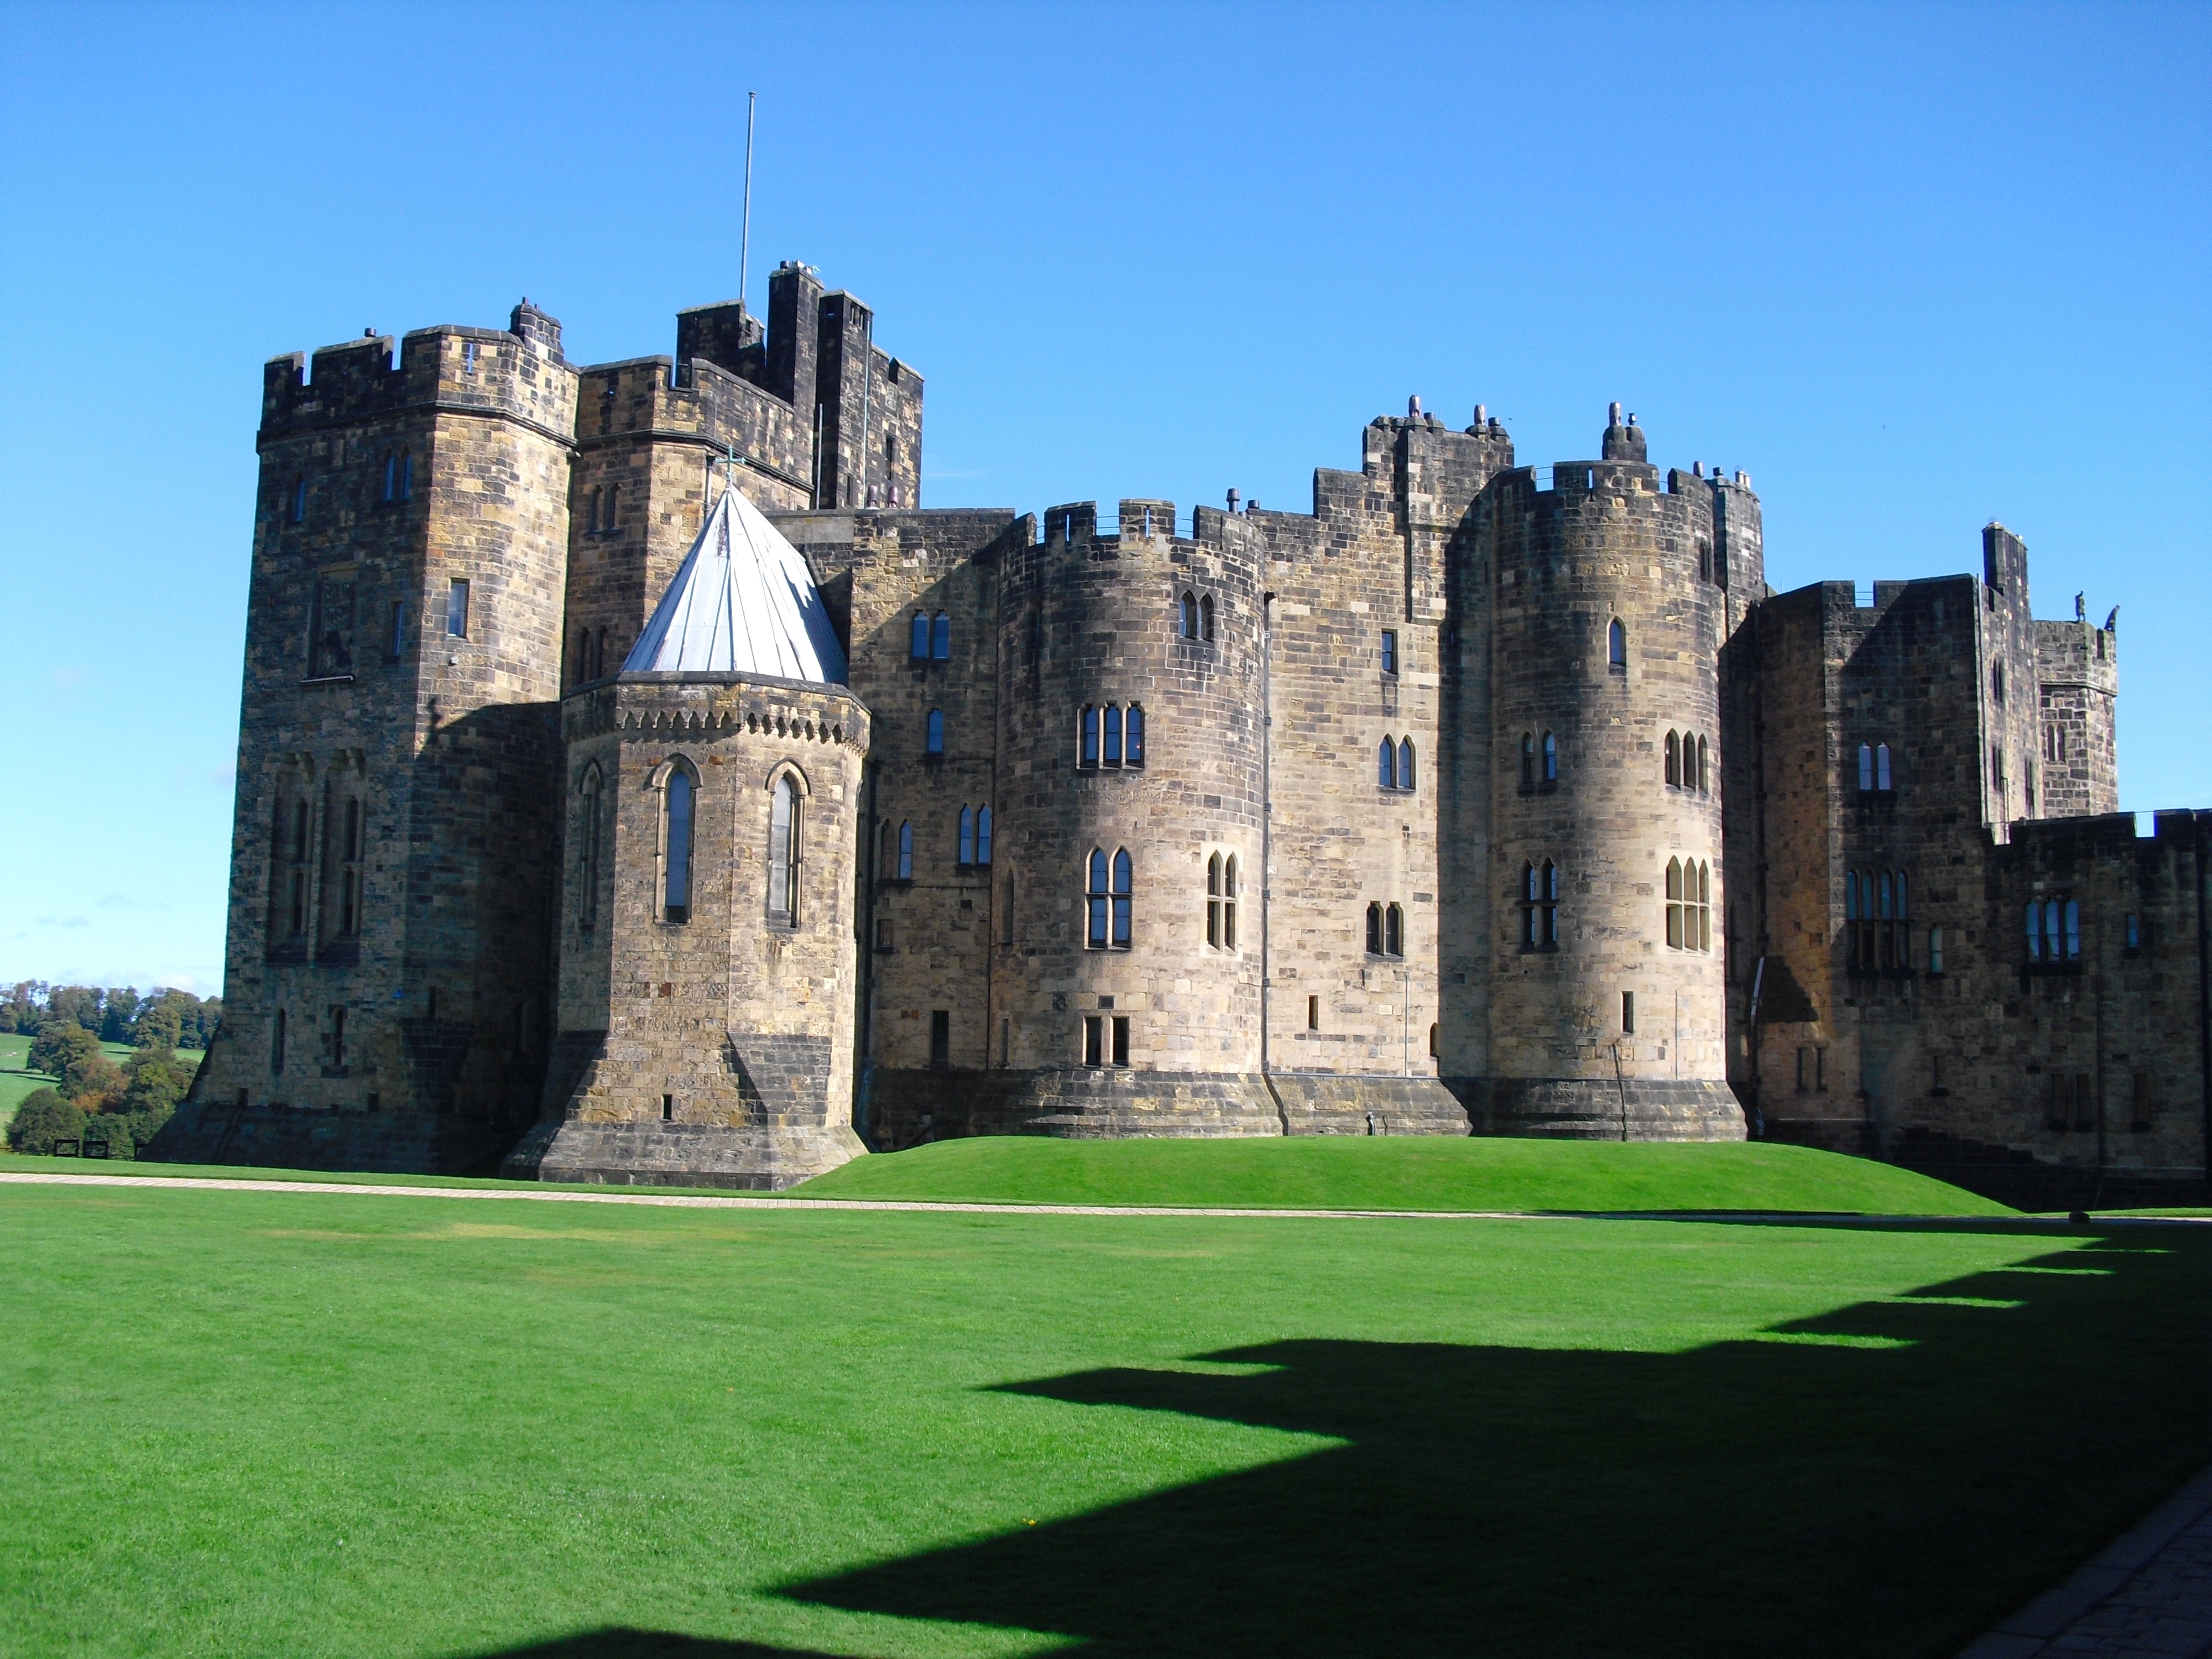
architecture, building, chateau, wall, castle, fortification, england, fortress, towers, abbey, estate, rush, northumberland, stately home, bulwark, historic site, alnwick castle, alnwick, noble residence england